Charles Edward St. John

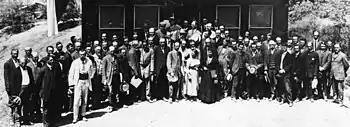
Charles St. John, third from left, at the Fourth Conference International Union for Cooperation in Solar Research at Mount Wilson Observatory

Charles Edward St. John (March 15, 1857 – April 26, 1935) was an American astronomer.